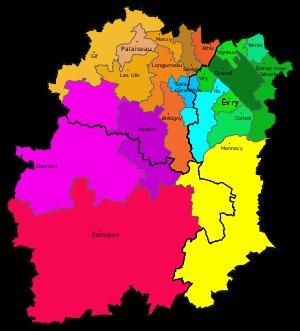
Le département français de l'Essonne est un département créé par la loi du 10 juillet 1964 par démembrement de l'ancienne Seine-et-Oise, effectivement constitué le 1ᵉʳ janvier 1968 par la mise en place du Conseil général de l'Essonne. En 1966 furent institués les arrondissements d'Évry, Étampes et Palaiseau, en 1967 les vingt-sept cantons de l'Essonne, régulièrement modifiés pour atteindre en 1985 les quarante-deux actuels et les quatre circonscriptions législatives, portées à dix en 1986.
Le département de l'Essonne est un département français situé au sud de Paris, dans la région Île-de-France, pour partie intégré à l'agglomération parisienne, qui tire son nom de la rivière Essonne dont le cours traverse le territoire selon un axe sud-nord jusqu’à la confluence avec la Seine.